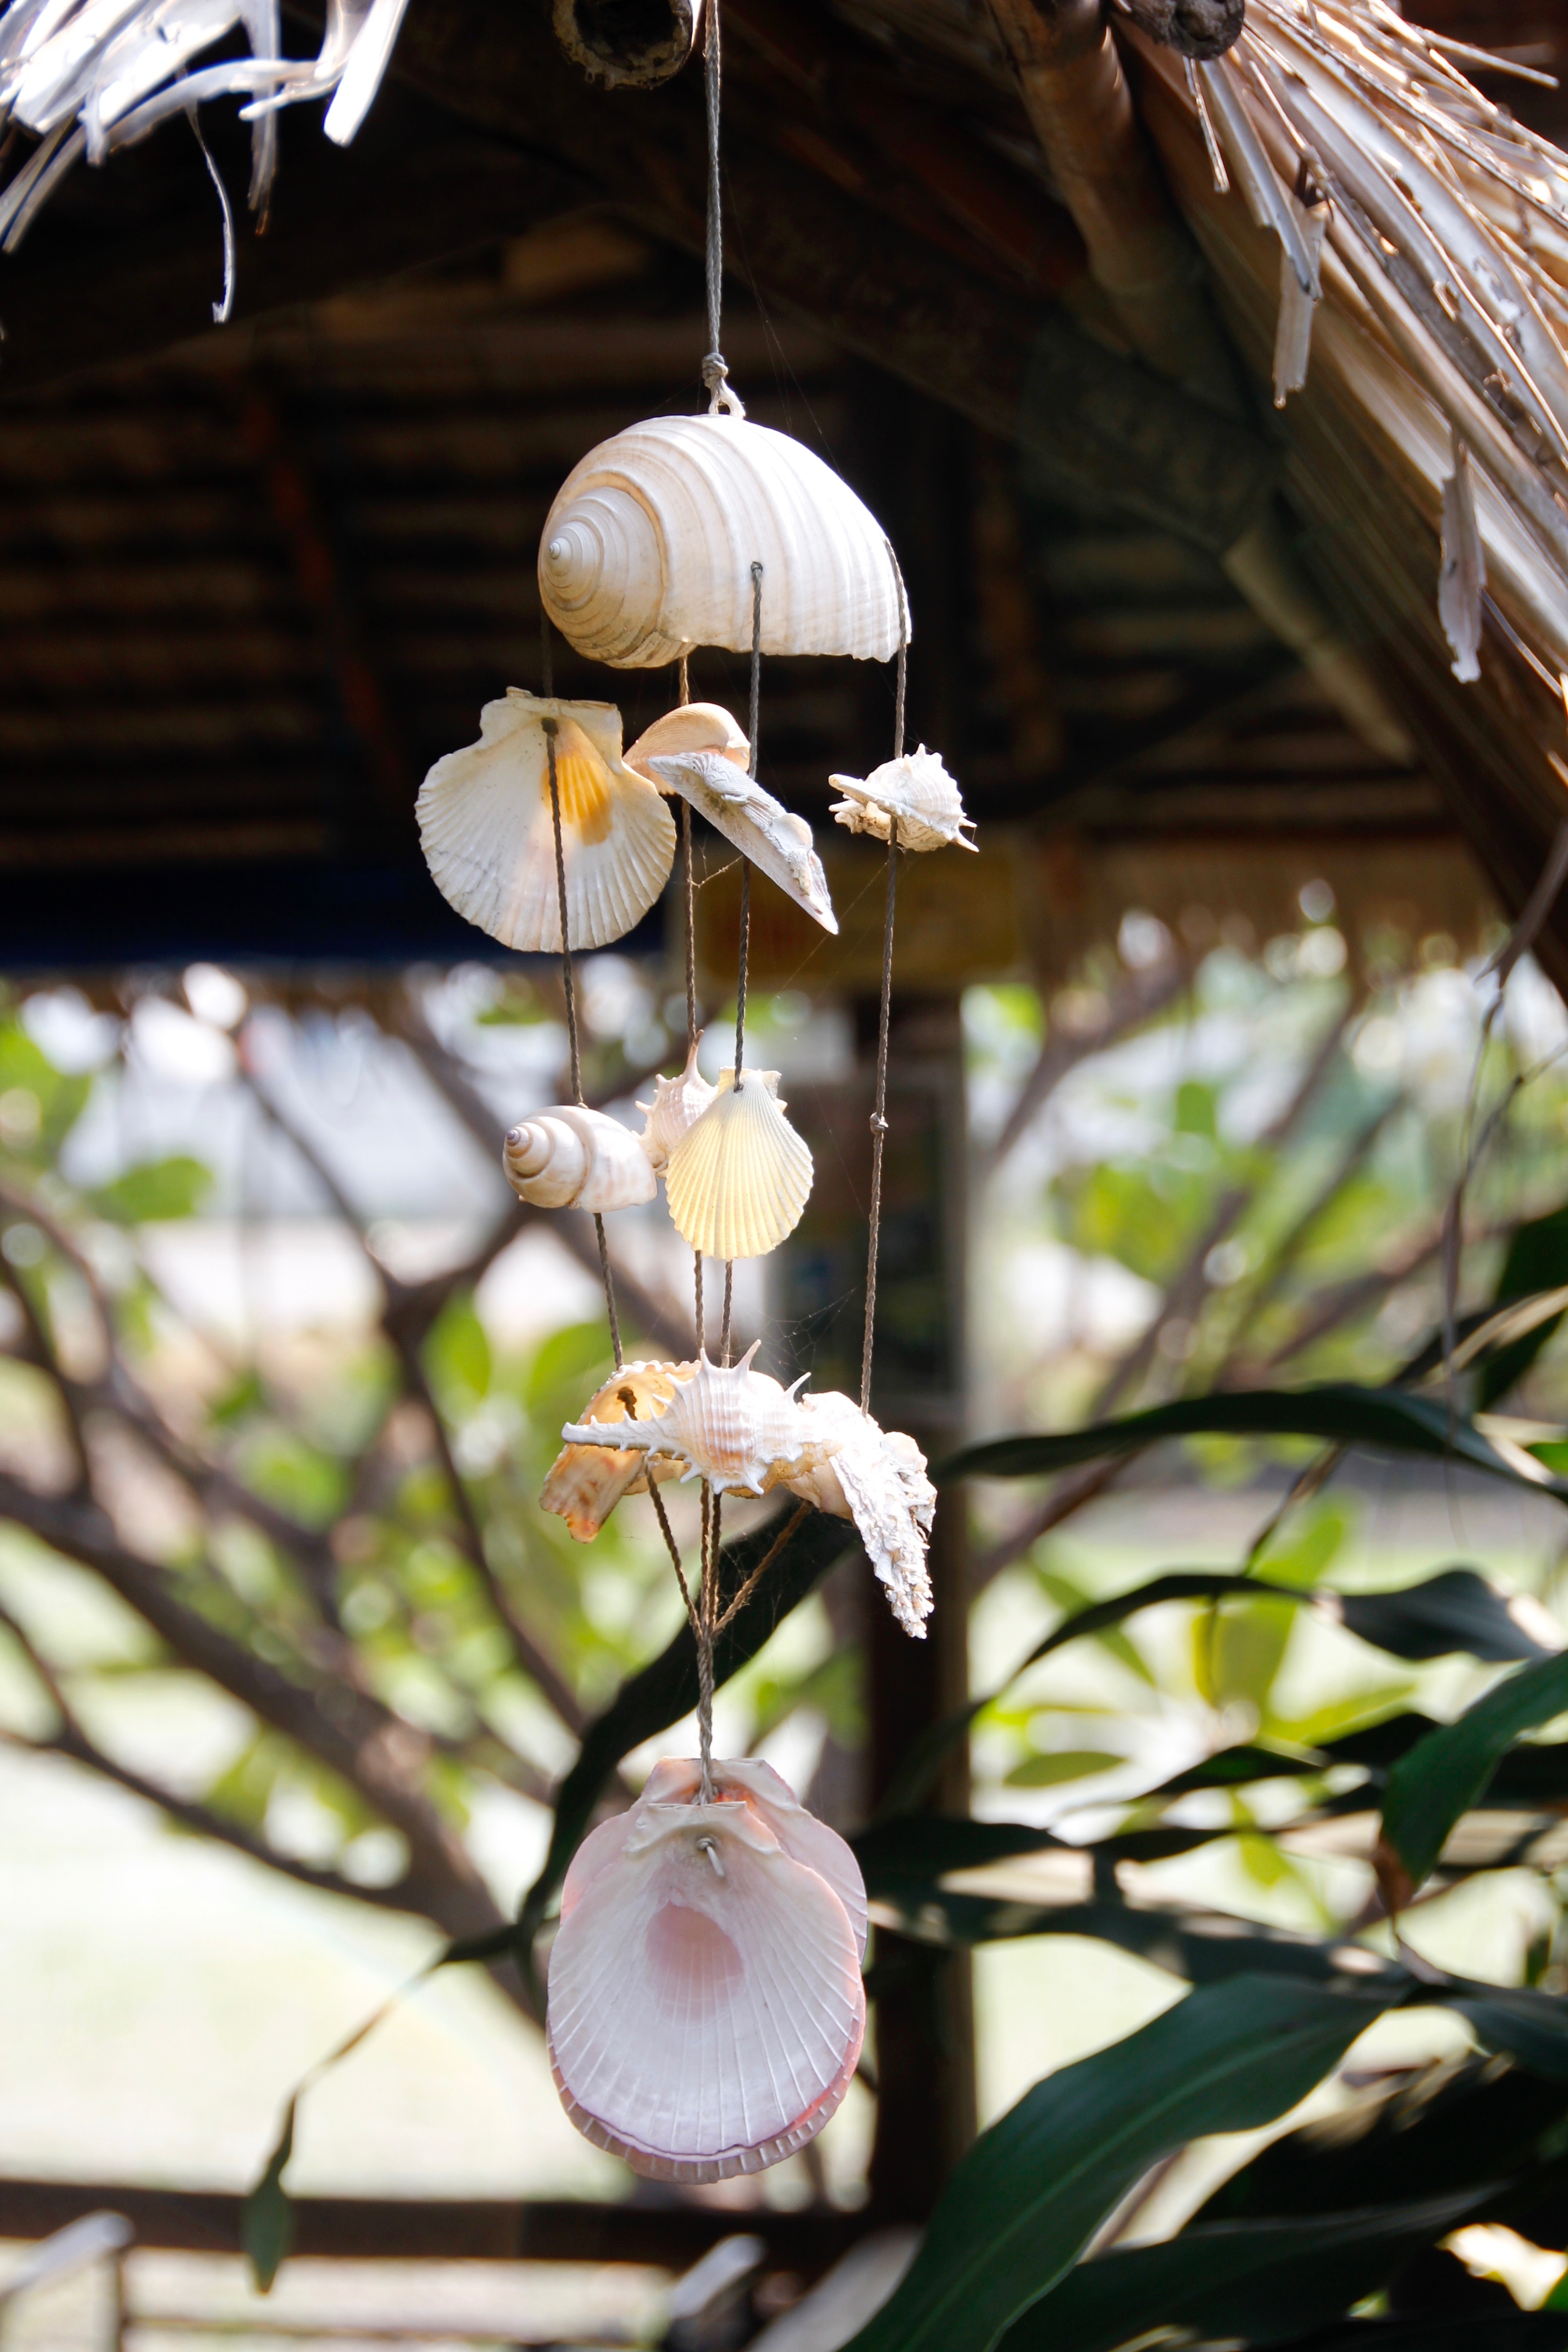
mobile, branch, light, flower, window, spring, symbol, lighting, sound, composition, glockenspiel, harmony, mussels, windspiel